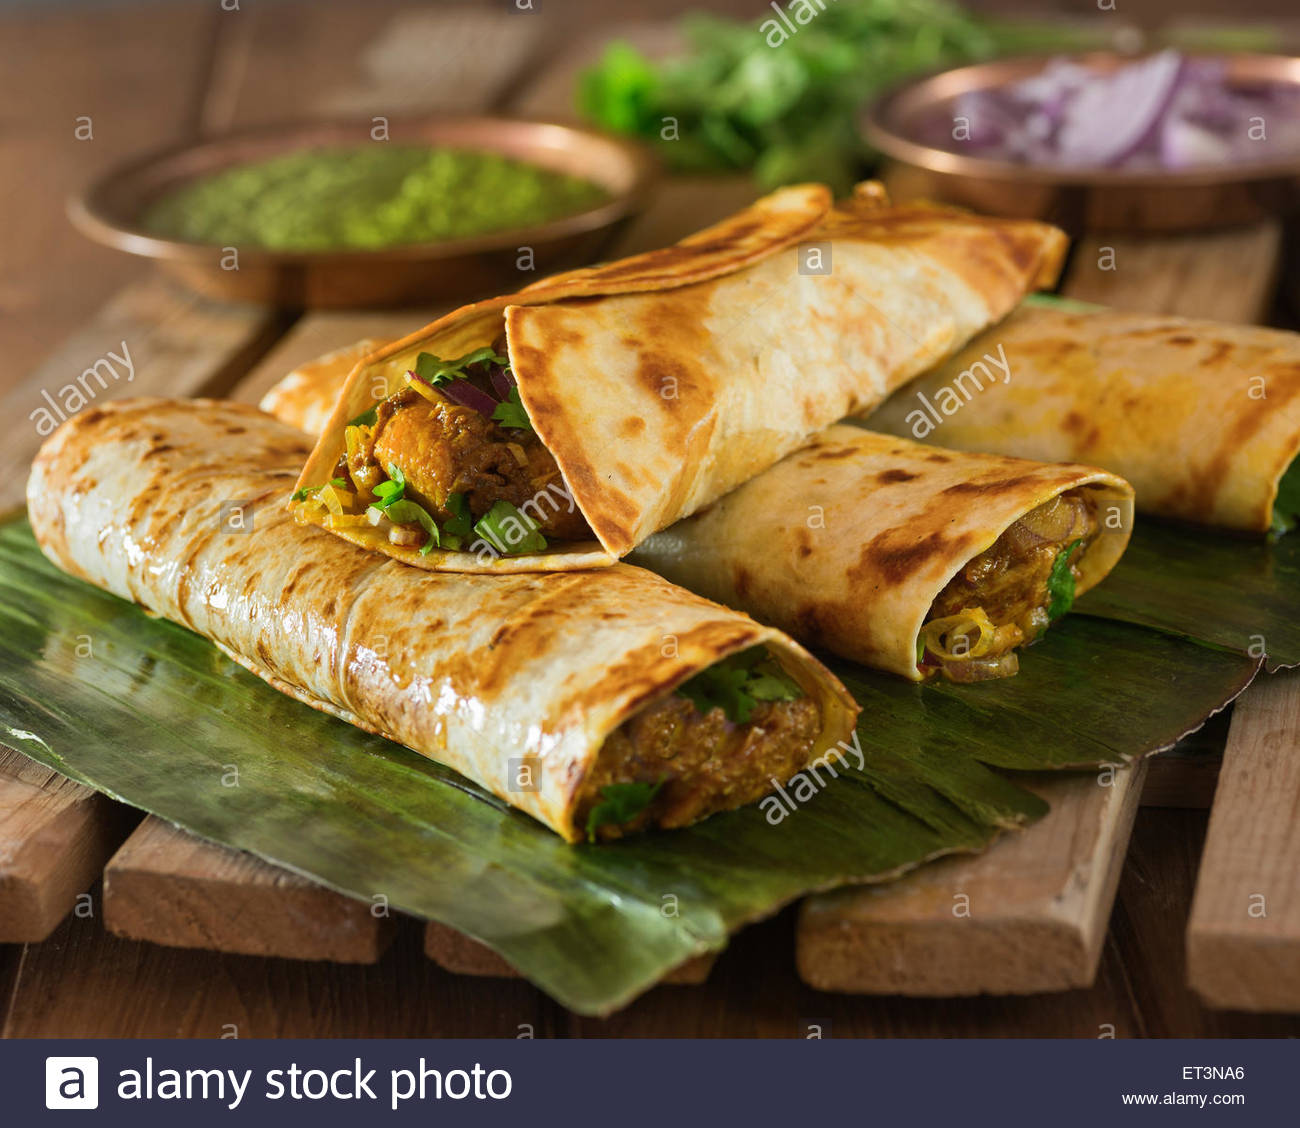
Dish: kaathi_rolls